Timor-Leste

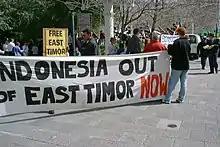
A demonstration for independence from Indonesia held in Australia during September 1999

Early Portuguese presence on Timor was very limited; trade was directed through Portuguese settlements on nearby islands. Only in the 17th century did they establish a more direct presence on the island, a consequence of being driven out of other islands by the Dutch. After Solor was lost in 1613, the Portuguese moved to Flores. In 1646, the capital moved to Kupang on Timor's west, before Kupang too was lost to the Dutch in 1652. The Portuguese then moved to Lifau, in what is now Timor-Leste's Oecusse exclave. Effective European occupation in the east of the island only began in 1769, when the city of Dili was founded, although actual control remained highly limited. A definitive border between the Dutch and Portuguese parts of the island was established by the Permanent Court of Arbitration in 1914 and remains the international boundary between the successor states Indonesia and Timor-Leste, respectively.